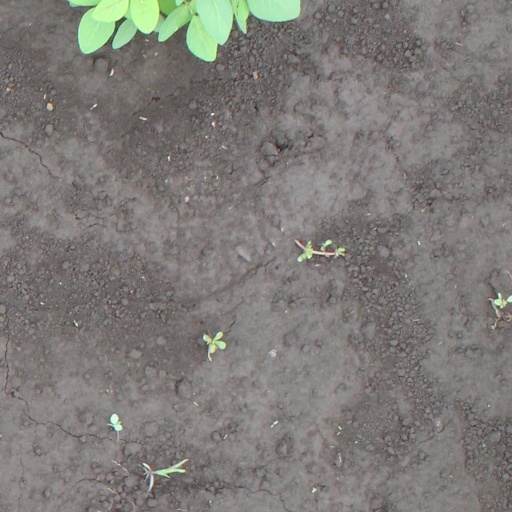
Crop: soybean